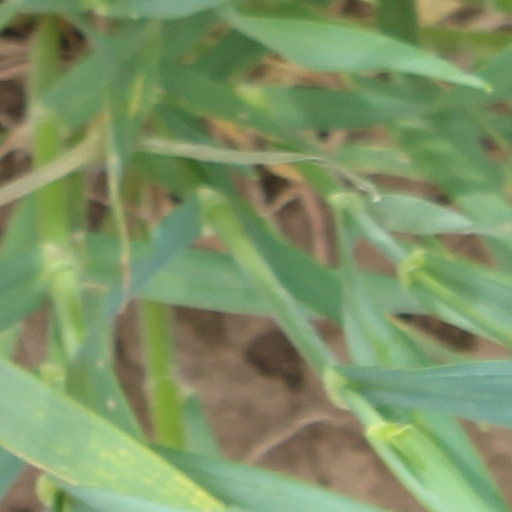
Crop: wheat